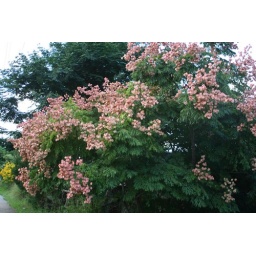
spring trees in flower